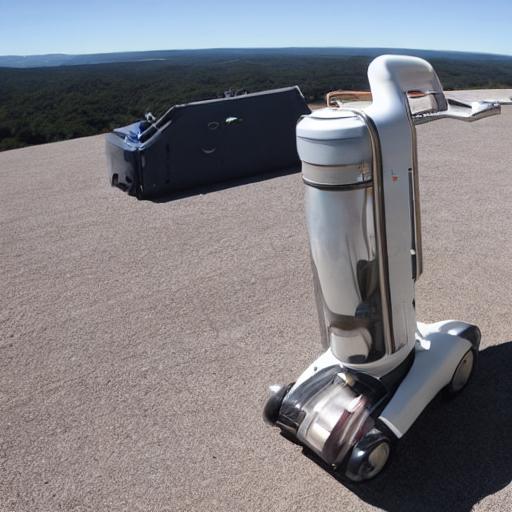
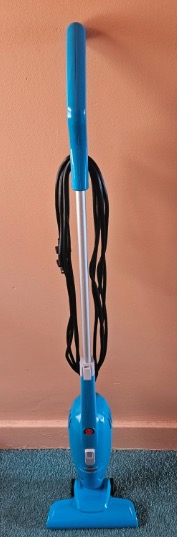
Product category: items_vacuum
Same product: no